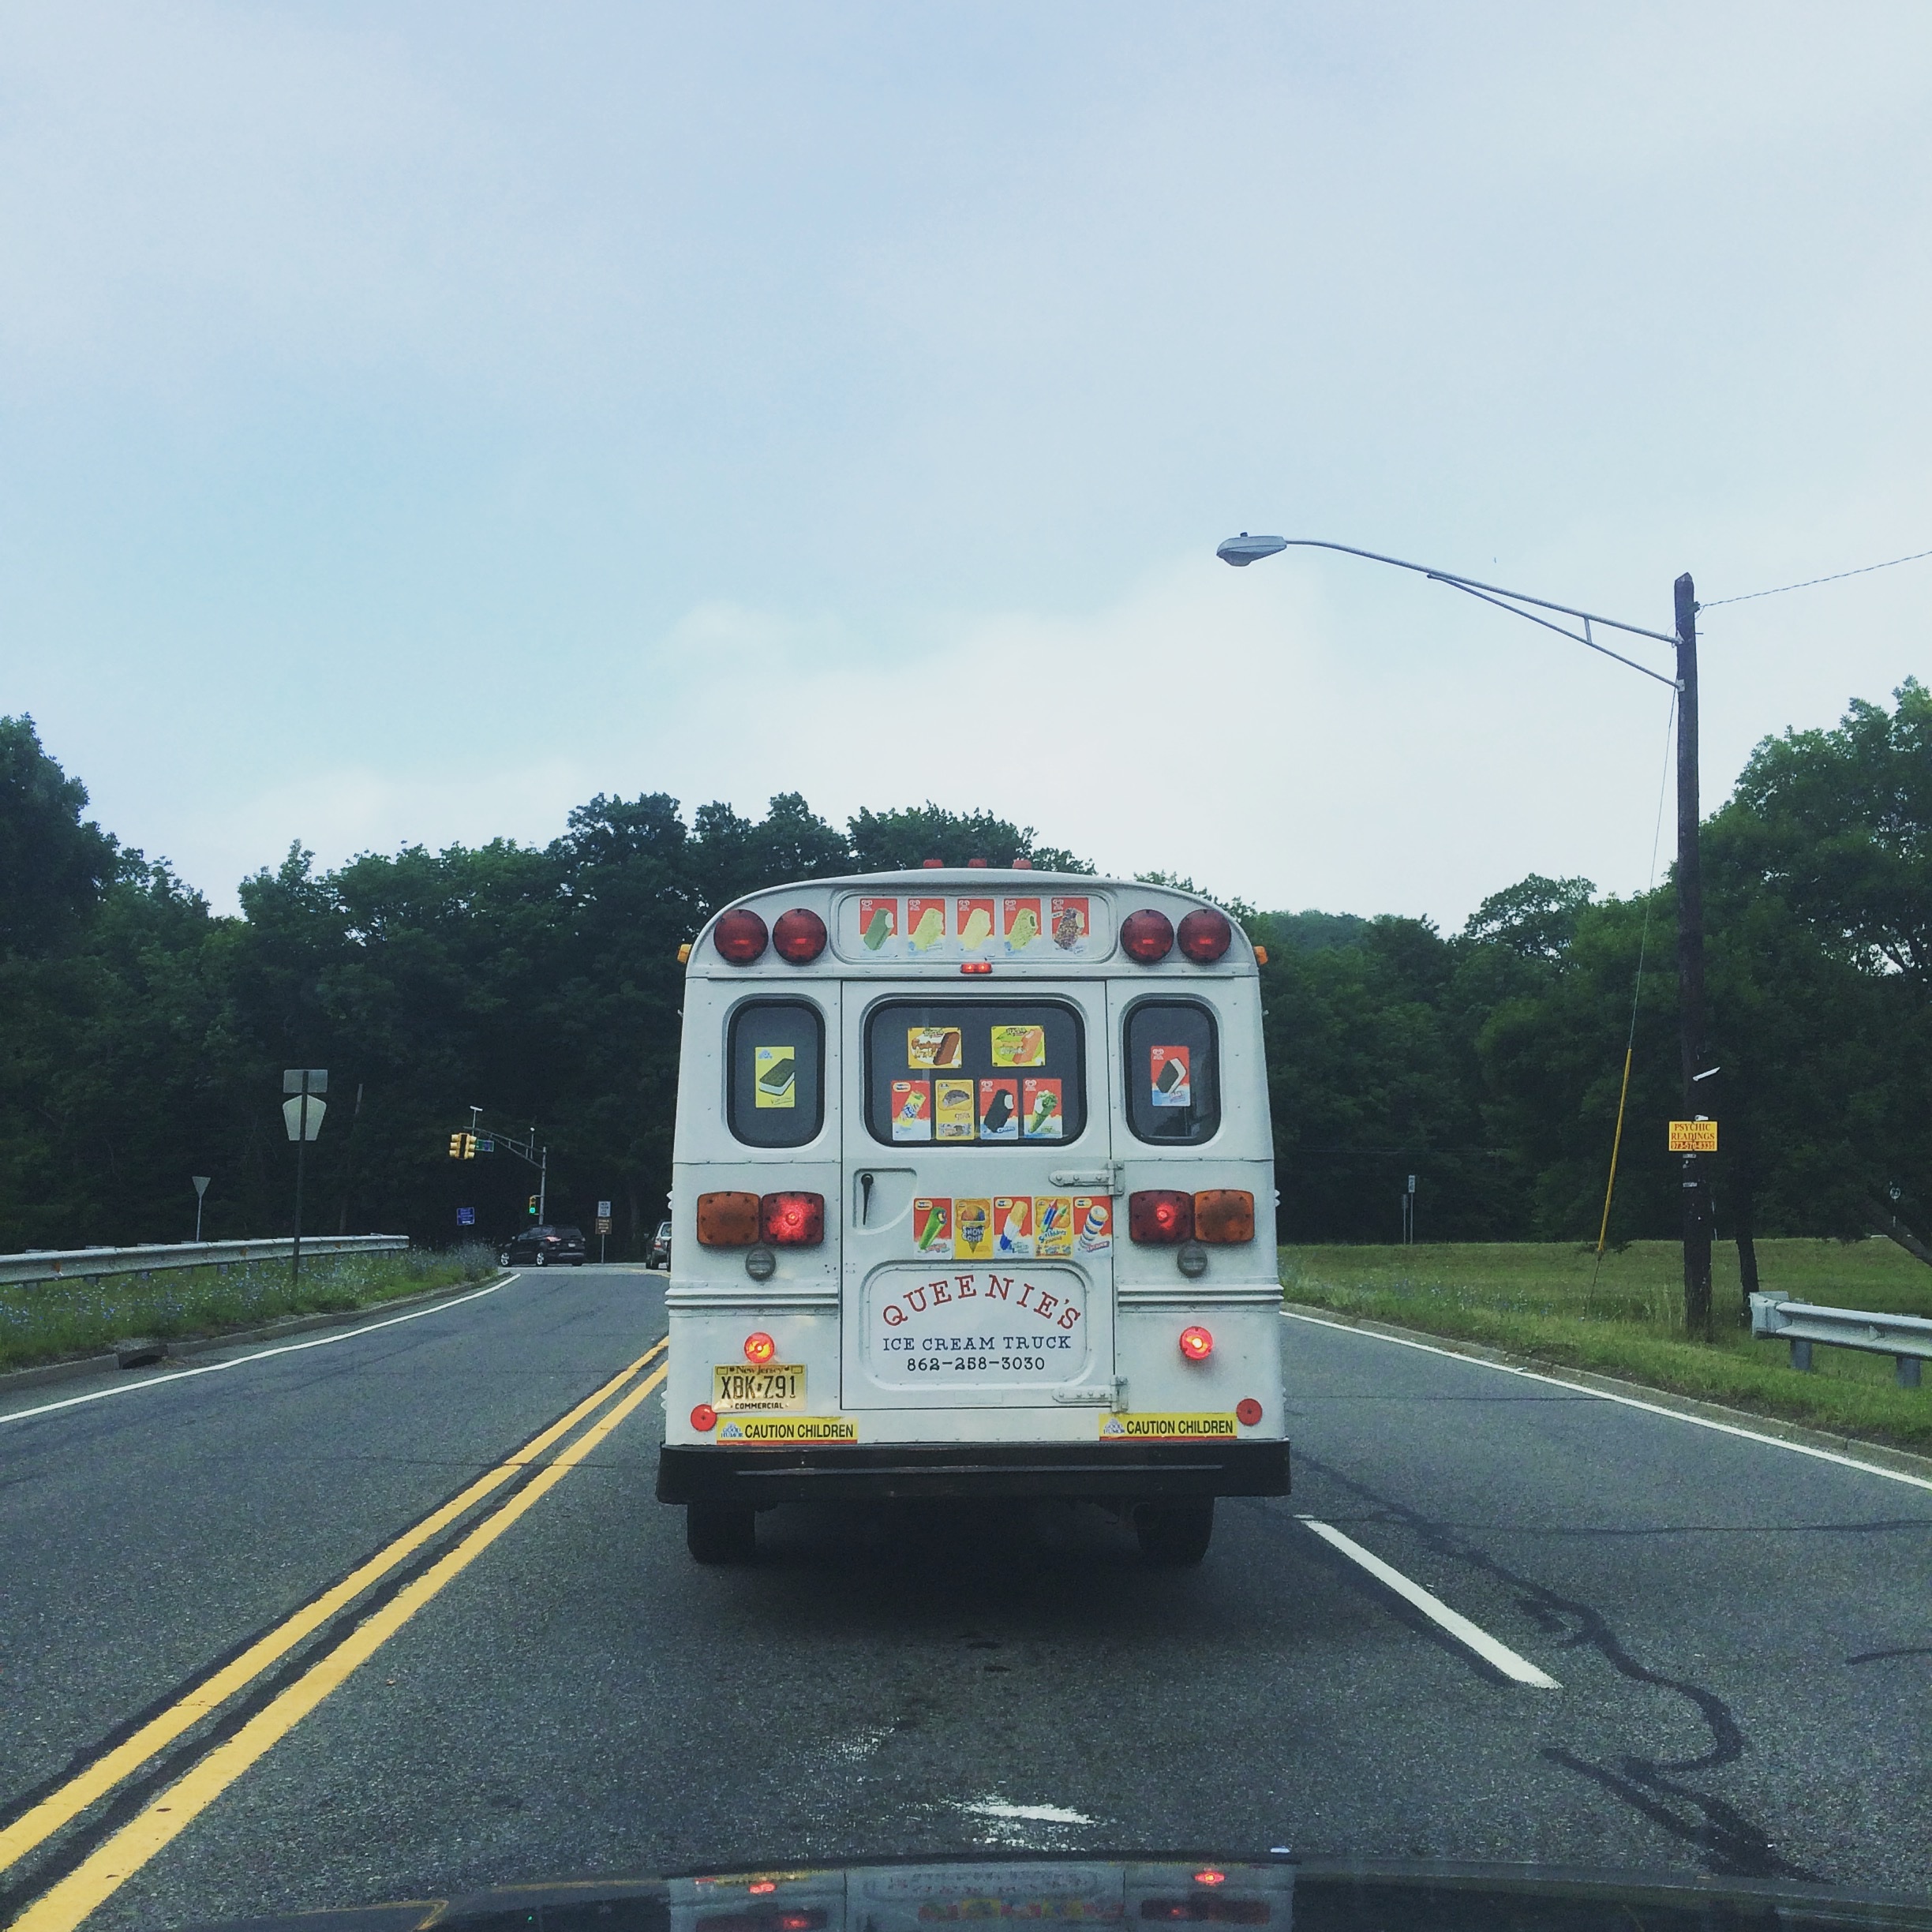
road, traffic, highway, transport, vehicle, lane, public transport, bus, controlled access highway